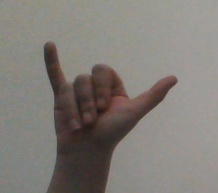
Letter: ya